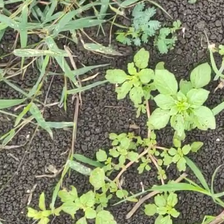
Weed species: Lamber_Quarter_plant(Chenopodium )